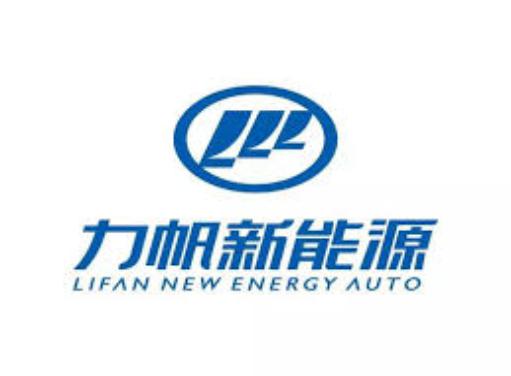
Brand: lifan-1
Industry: Transportation